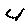
Label: 4